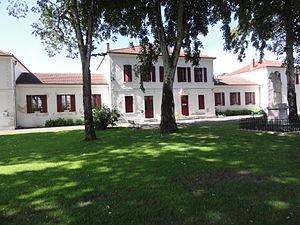
Taller est une commune du sud-ouest de la France, située dans le département des Landes.